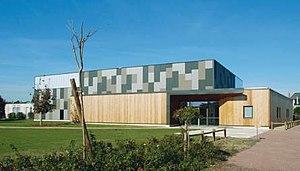
salle multisport Marie Amélie le Fur
Nouâtre est une commune française du département d'Indre-et-Loire, en région Centre-Val de Loire.